Albert Kurland

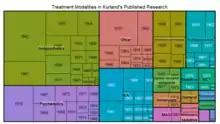
Treemap of the frequency of Kurland's published articles.

With Cholden and Savage, Kurland published his first peer-reviewed research on psychedelics in 1955. Entitled "Clinical reactions and tolerance to LSD in chronic schizophrenia," the study sought to ascertain reactions to LSD among "chronic, regressed, schizophrenic patients" so that results could be compared to earlier research that described reactions of LSD among other subjects. This information was preliminary to the study's second aim, which was to examine the clinical and therapeutic potential of LSD. The research team also sought to replicate research conducted by Abram Hoffer and Humphrey Osmond who had done earlier LSD research in Canada beginning in 1952.